Branscombe lace

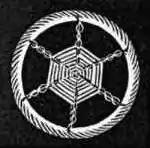
Woven spider wheel

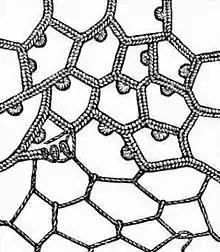
Bars decorated with nibs

Branscombe lace is a type of tape lace made in Branscombe in Devon.